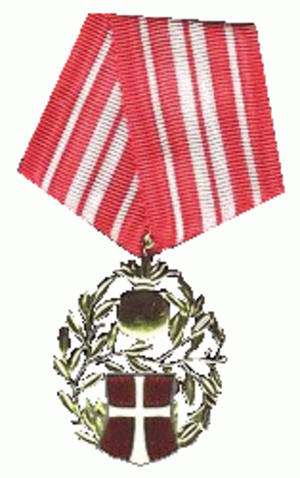
Beredskabsforbundets Hæderstegn
Beredskabsforbundets hæderstegn
Beredskabsforbundets Hæderstegn blev indstiftet den 30. november 1956 af kong Frederik 9., og kan tildeles personer som har ydet en anerkendelsesværdig indsats for redningsberedskabet i Danmark.